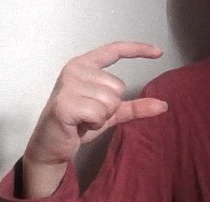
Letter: dal